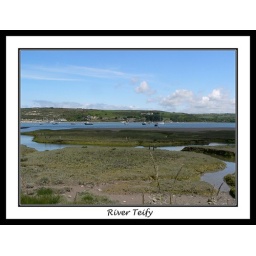
A view accross the river Teify from near the Webley Hotel, Poppit Sands looking towards Gwbert-on-Sea and the boat club.